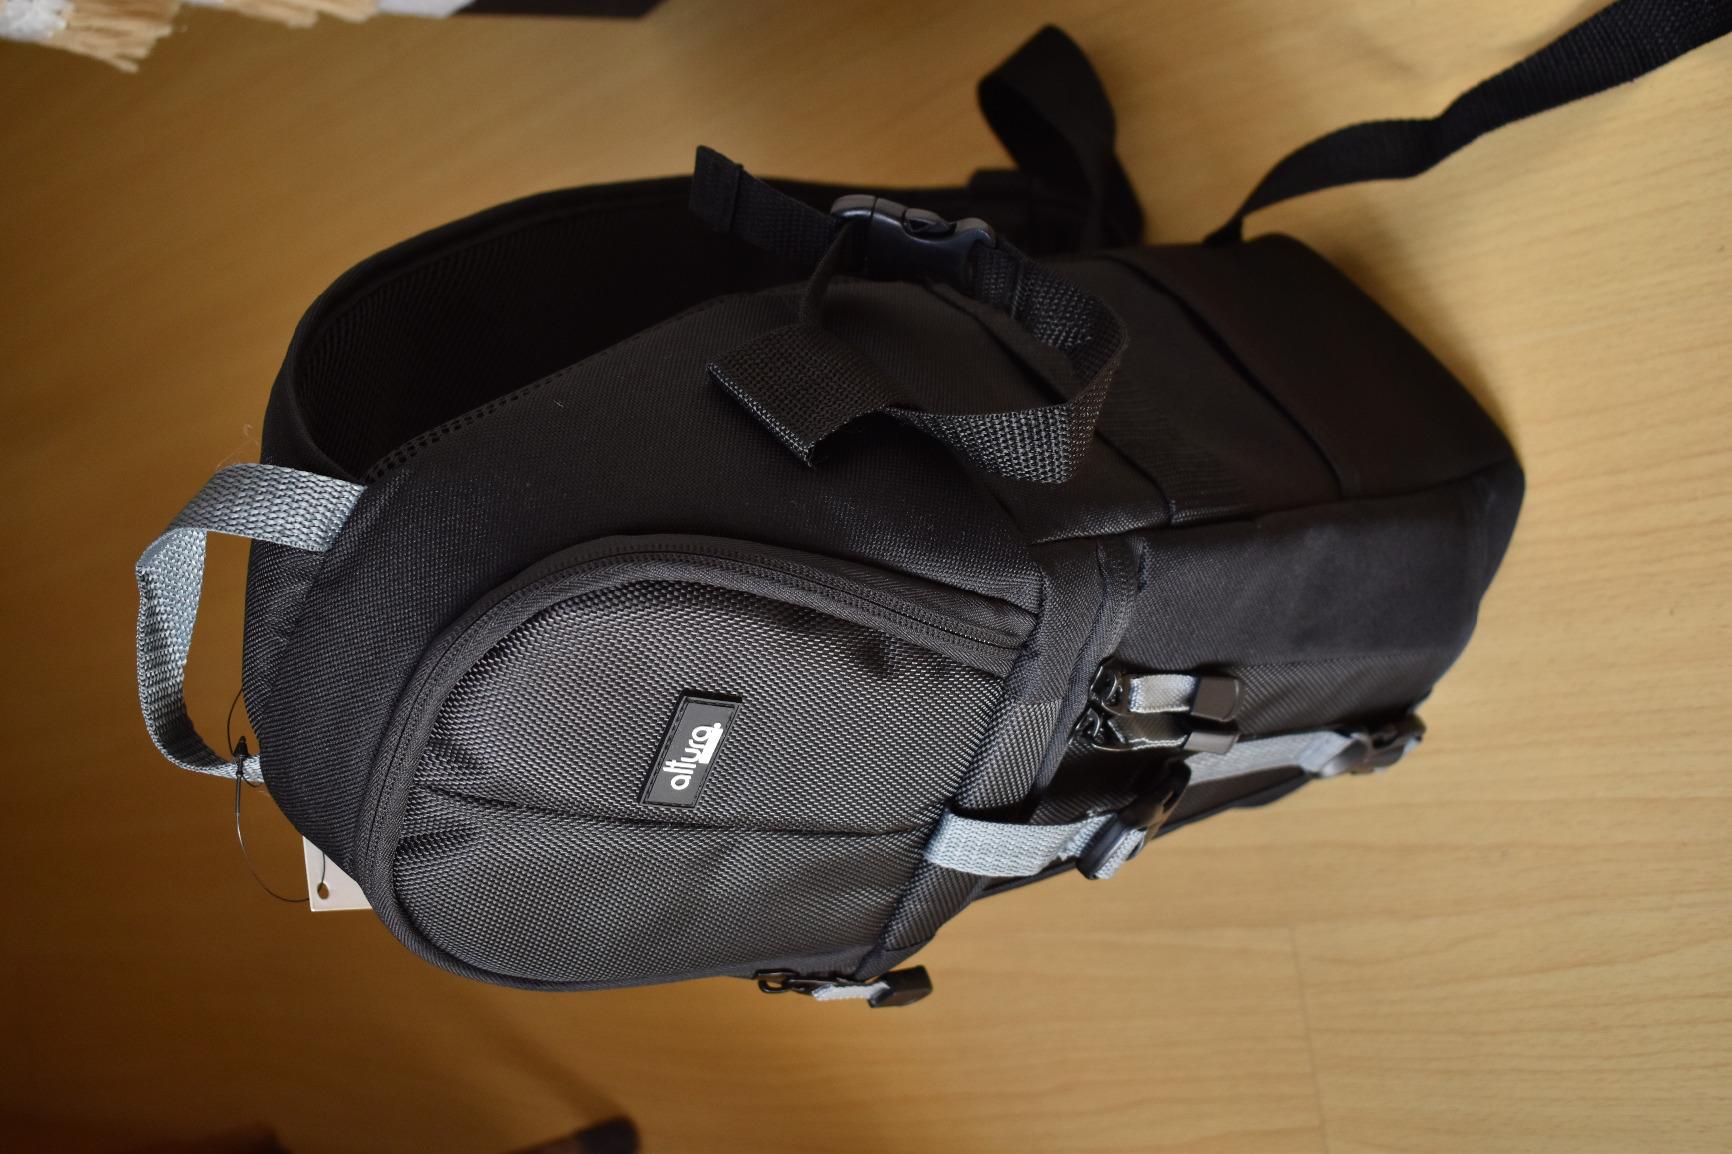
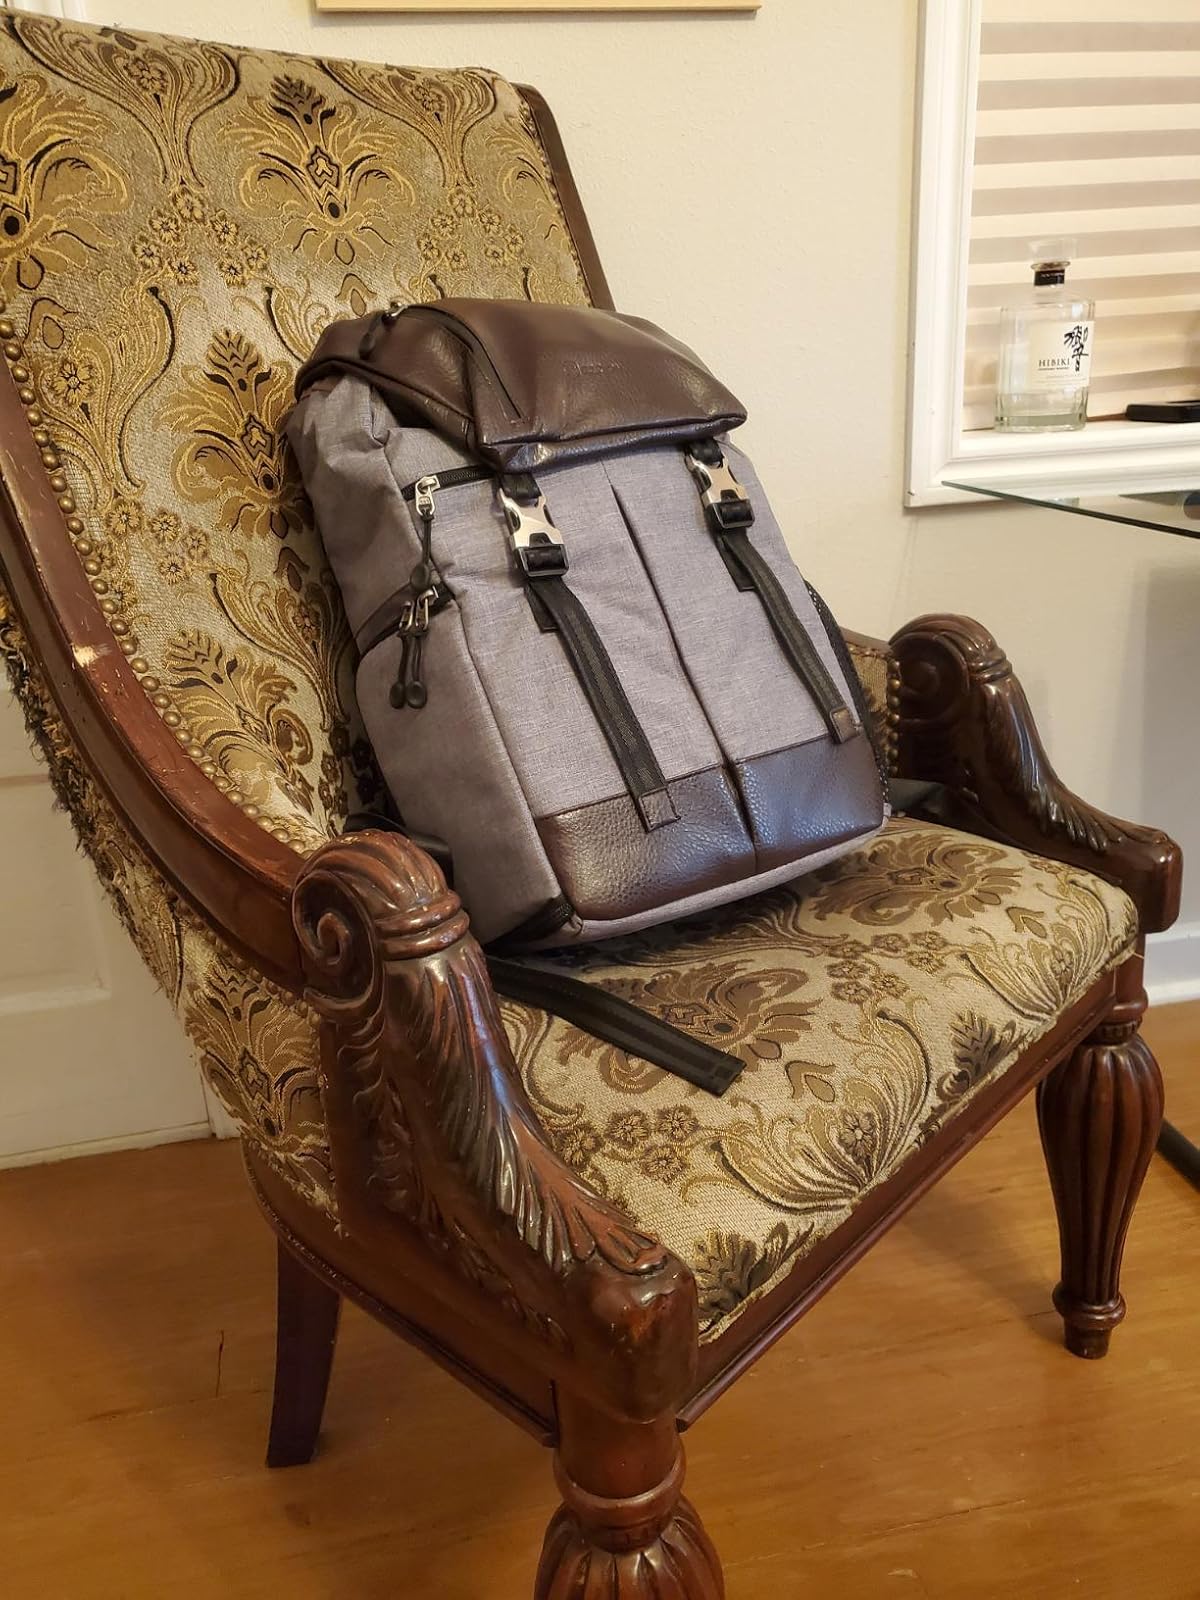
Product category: bag
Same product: no